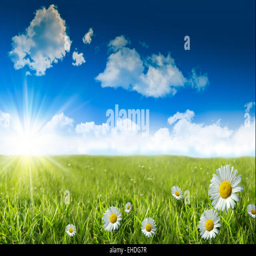
wild daisies in the grass with a blue sky